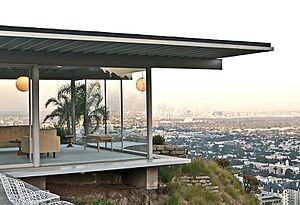
L'architecture californienne moderne est un style d'architecture moderne californienne avant-gardiste des années 1950 d'après-guerre, inspiré du style international, de l'architecture moderne des années 1920, et du style mid-century modern d'après guerre...
La Stahl House ou Case Study House n°22, est une maison de style architecture californienne moderne, construite par l'architecte californien Pierre Koenig en 1959, à Hollywood Hills de Los Angeles en Californie aux États-Unis. Elle est classée au Registre national des lieux historiques depuis 2013.